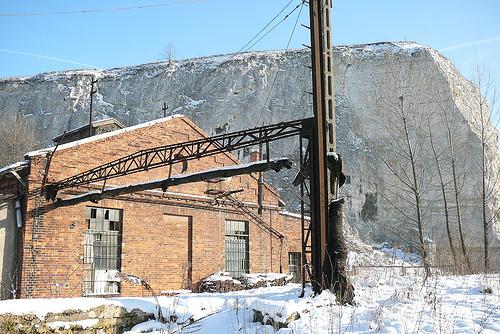
Weather: snow or frosty